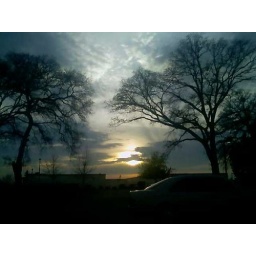
A sunset outside a travel trailor dealer in Sacramento CA. The clouds framed the trees to give a heavenly look.